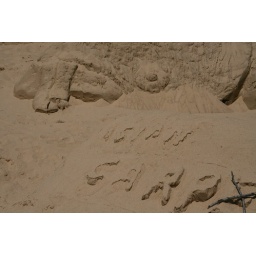
Sand sculptures at a sand sculpture building competition at the beach in Grand Haven.